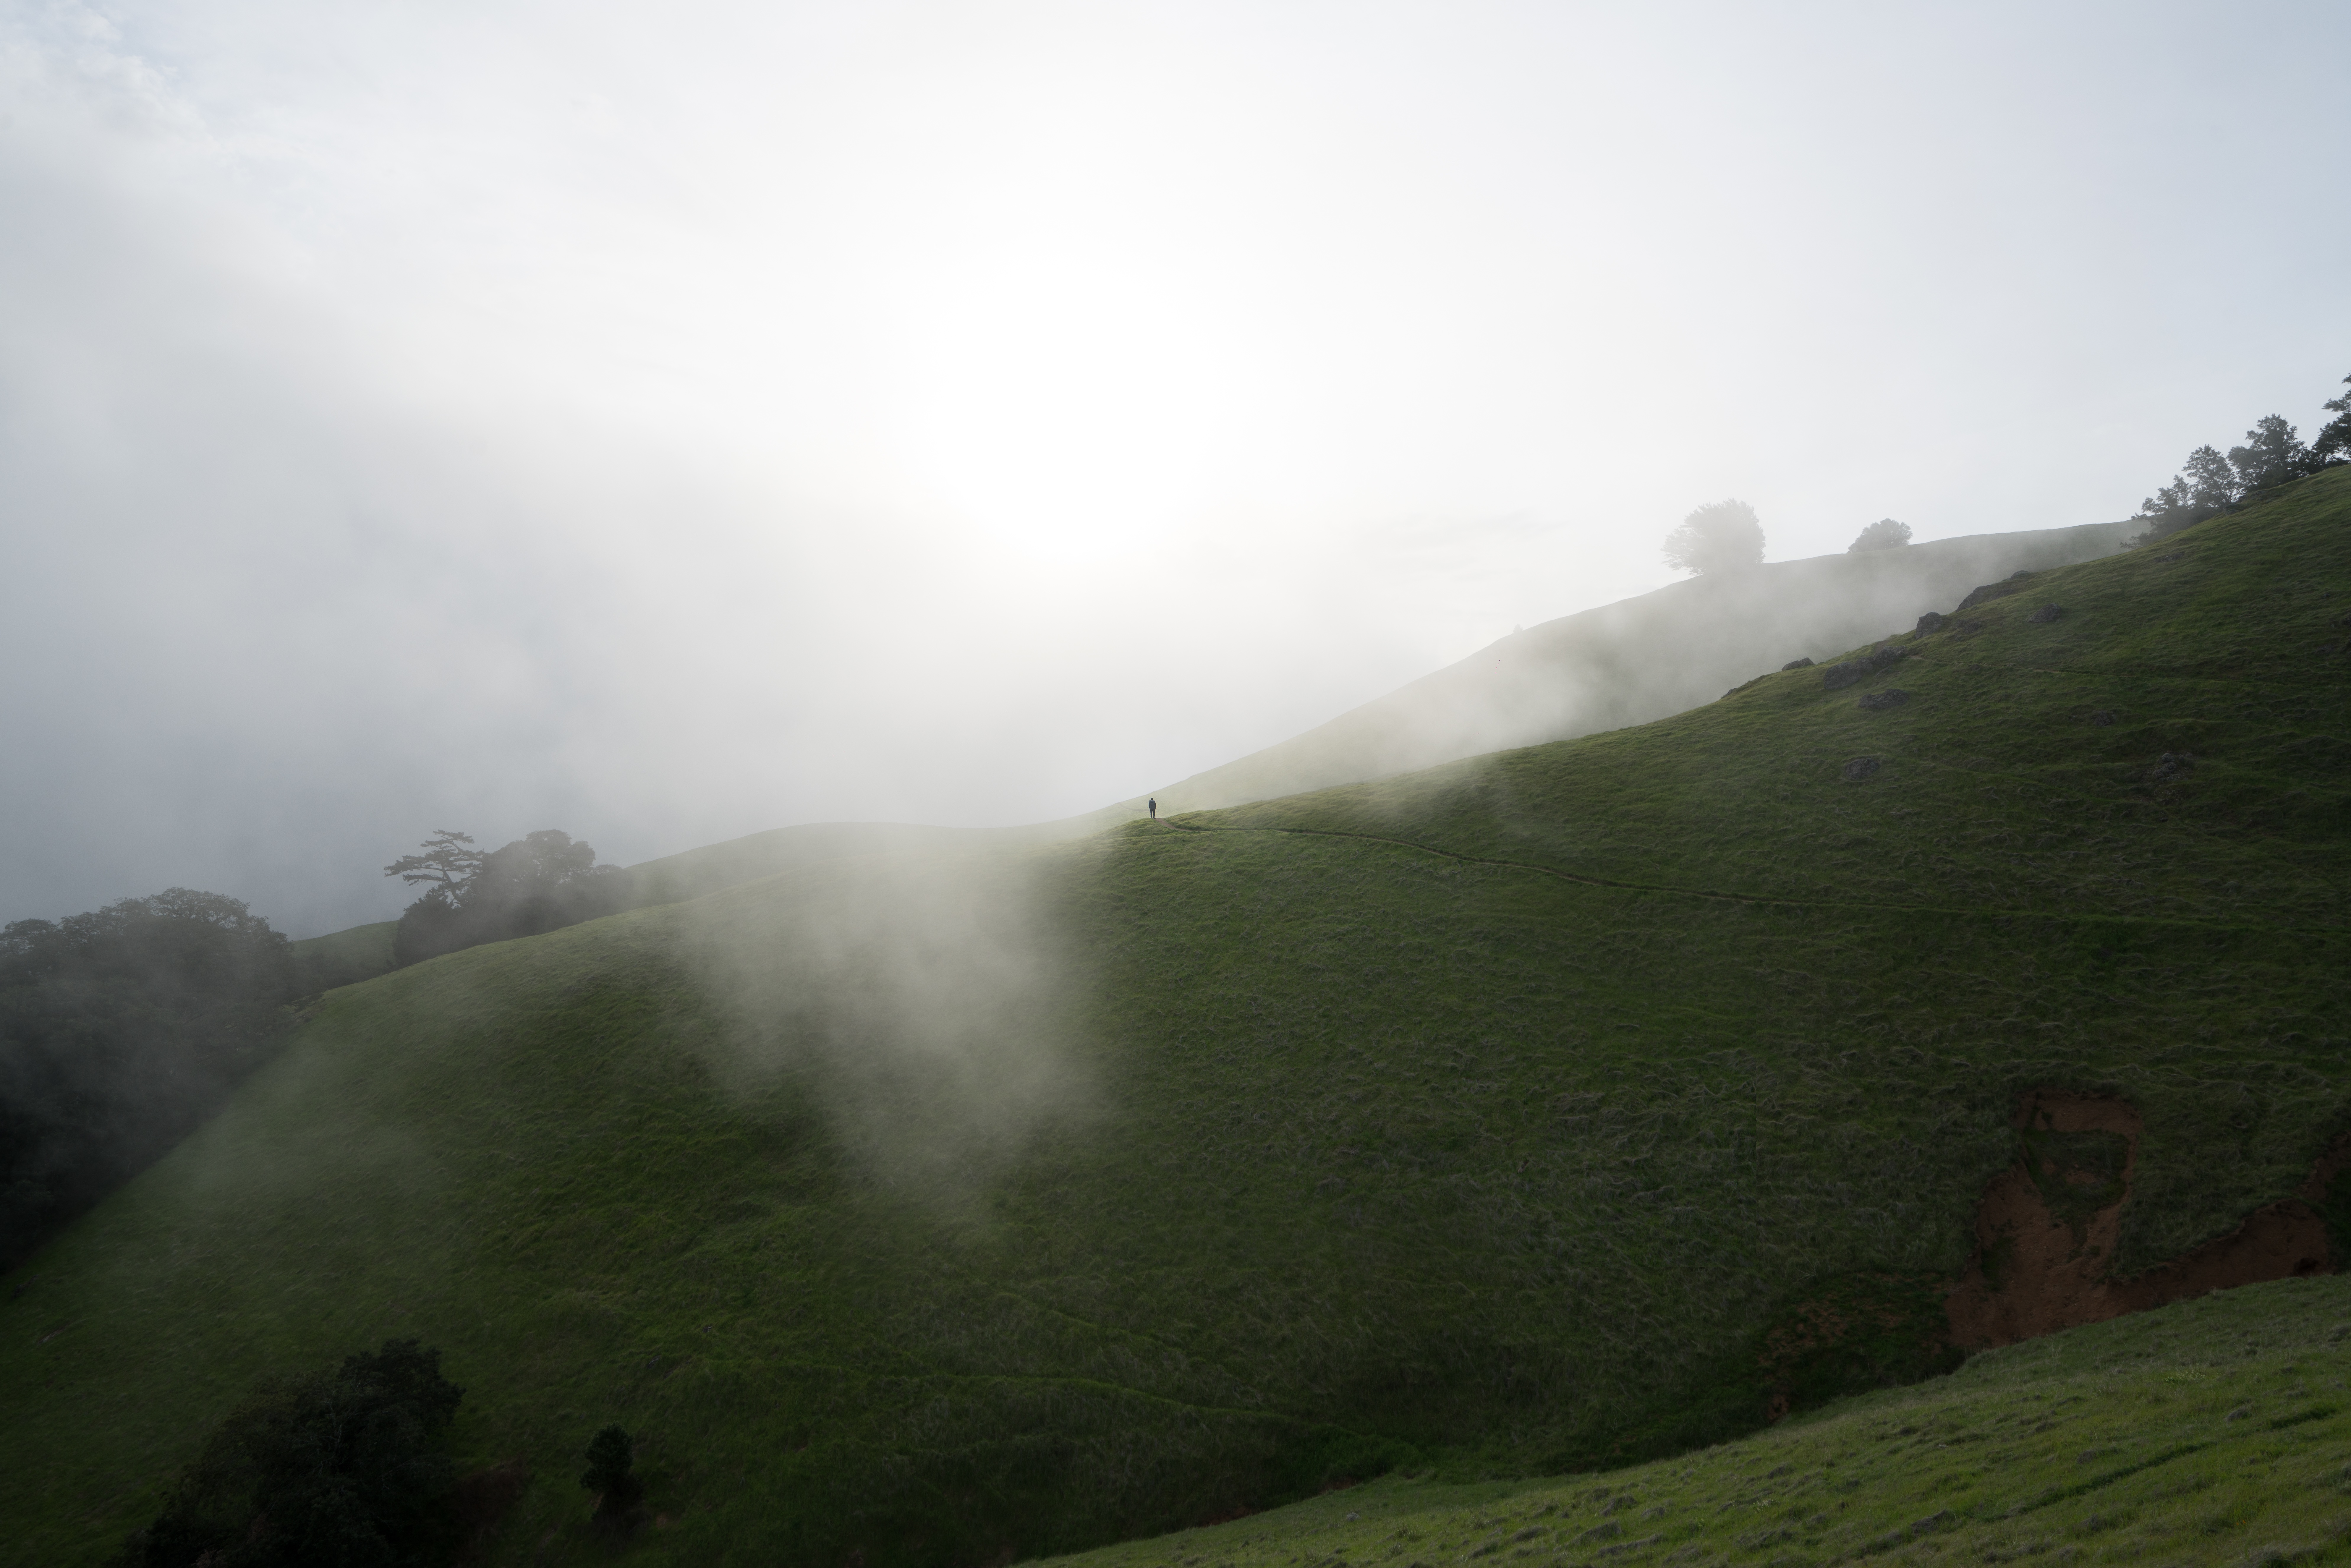
landscape, nature, mountain, cloud, fog, mist, sunlight, morning, hill, lake, valley, mountain range, weather, reservoir, highland, terrain, ridge, alps, plateau, fell, loch, rural area, landform, mountain pass, geographical feature, atmospheric phenomenon, mountainous landforms